1915 Pittsburgh Panthers football team

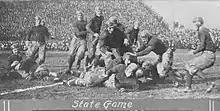
1915 Pitt versus Wash-Jeff football game action

On Thanksgiving Day, November 25, 1915, the University of Pittsburgh football team was playing for the Championship of Pennsylvania and possibly the National Title against the once beaten Penn State Nittany Lions led by first year coach Dick Harlow. The only blemish on their resume was a 13 to 0 loss to Harvard. Penn State was on a two game losing streak to Pitt for the first time in the series history. On the eve of the game Coach Harlow told "The Gazette Times": "I am not claiming victory, but I do claim that you will see a fighting team opposing Pitt tomorrow at Forbes Field and the fighting bunch will be representing Penn State. He added that his team is in splendid condition."